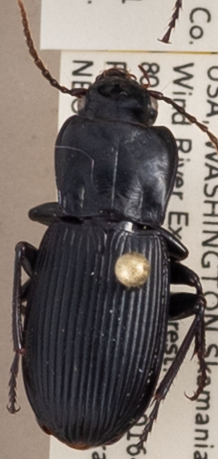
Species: Pterostichus herculaneus
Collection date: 2018-06-05
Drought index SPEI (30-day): -2.09
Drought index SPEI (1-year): -0.432
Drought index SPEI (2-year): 0.71